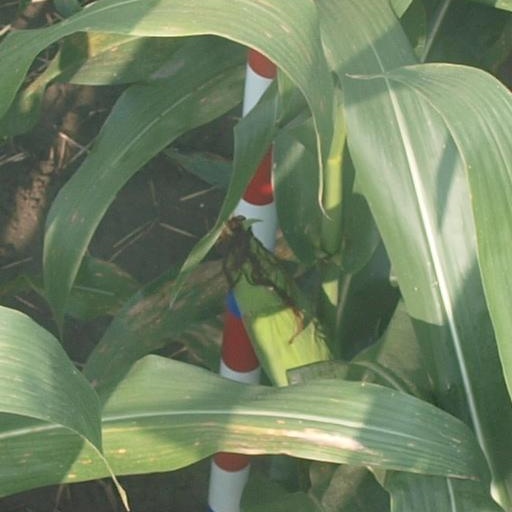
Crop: maize; corn